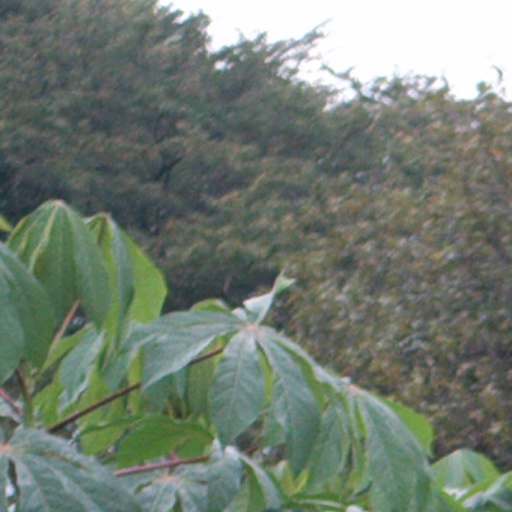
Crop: cassava